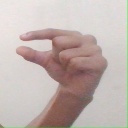
अक्षर: ग